Pan American Intercollegiate Team Chess Championship

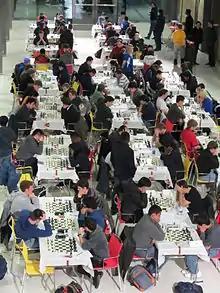
Forty-four teams compete at the 2012 Pan-Am Intercollegiate in Frick Chemistry Lab at Princeton University.

For many years this tournament was, in effect, a national (or continental) championship. For a few years in the 1970s, the Continental Chess Association held a rival intercollegiate tournament, but that was discontinued. The Pan-Am should not be confused with the Campeonato PanAmericano de Ajedrez Universitario (PanAmerican University Chess Championships), which has been held since 2006 by the Confederación De Ajedrez Para America.